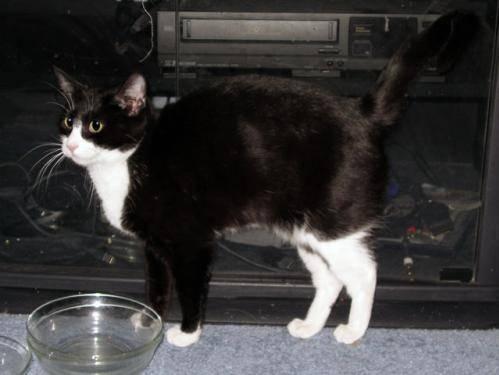
cat